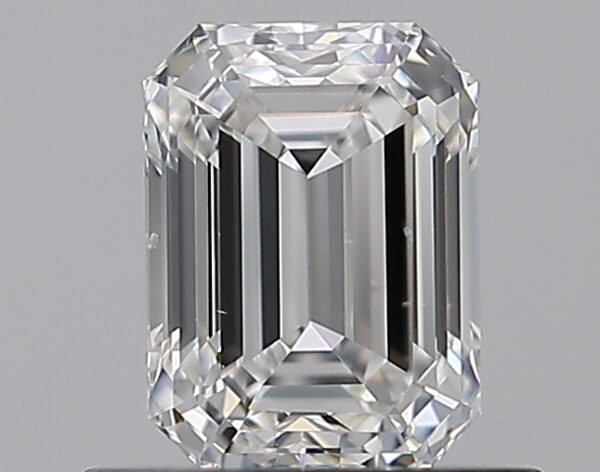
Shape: emerald
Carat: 0.7
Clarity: SI1
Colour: F
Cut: EX
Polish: EX
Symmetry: VG
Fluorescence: N
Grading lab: GIA
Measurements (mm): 5.82 x 4.28 x 2.92